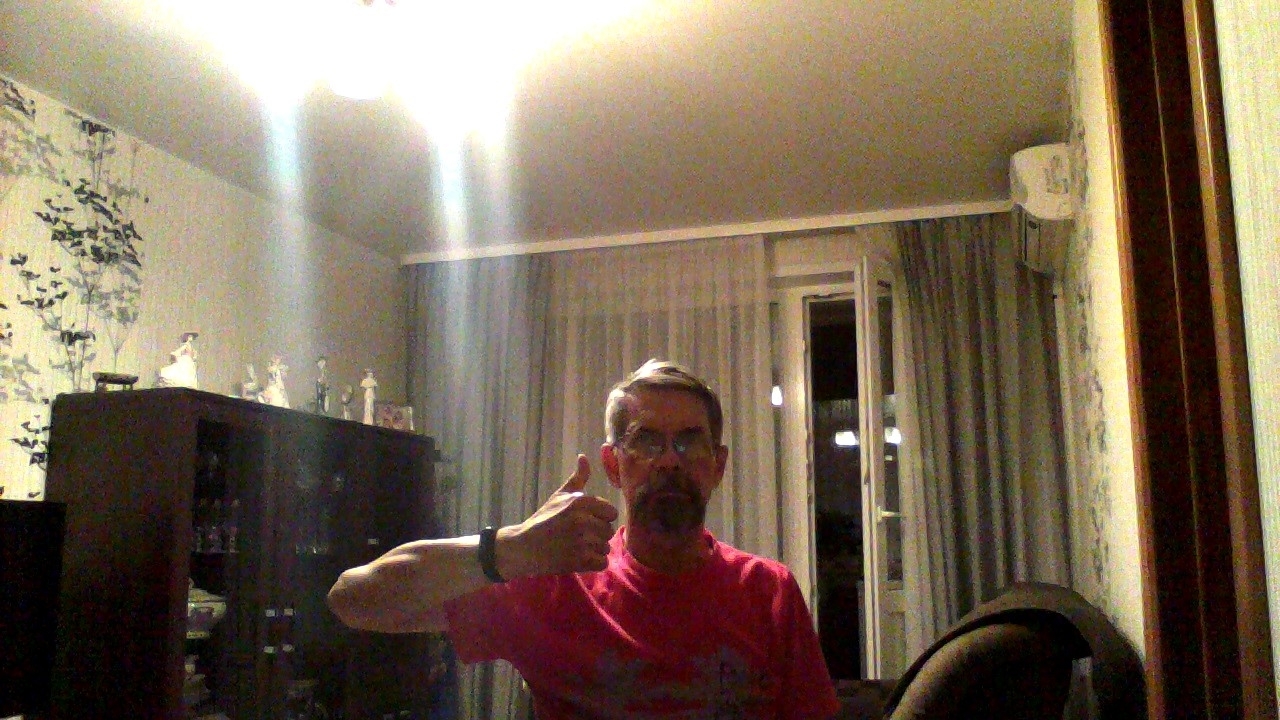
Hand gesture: like